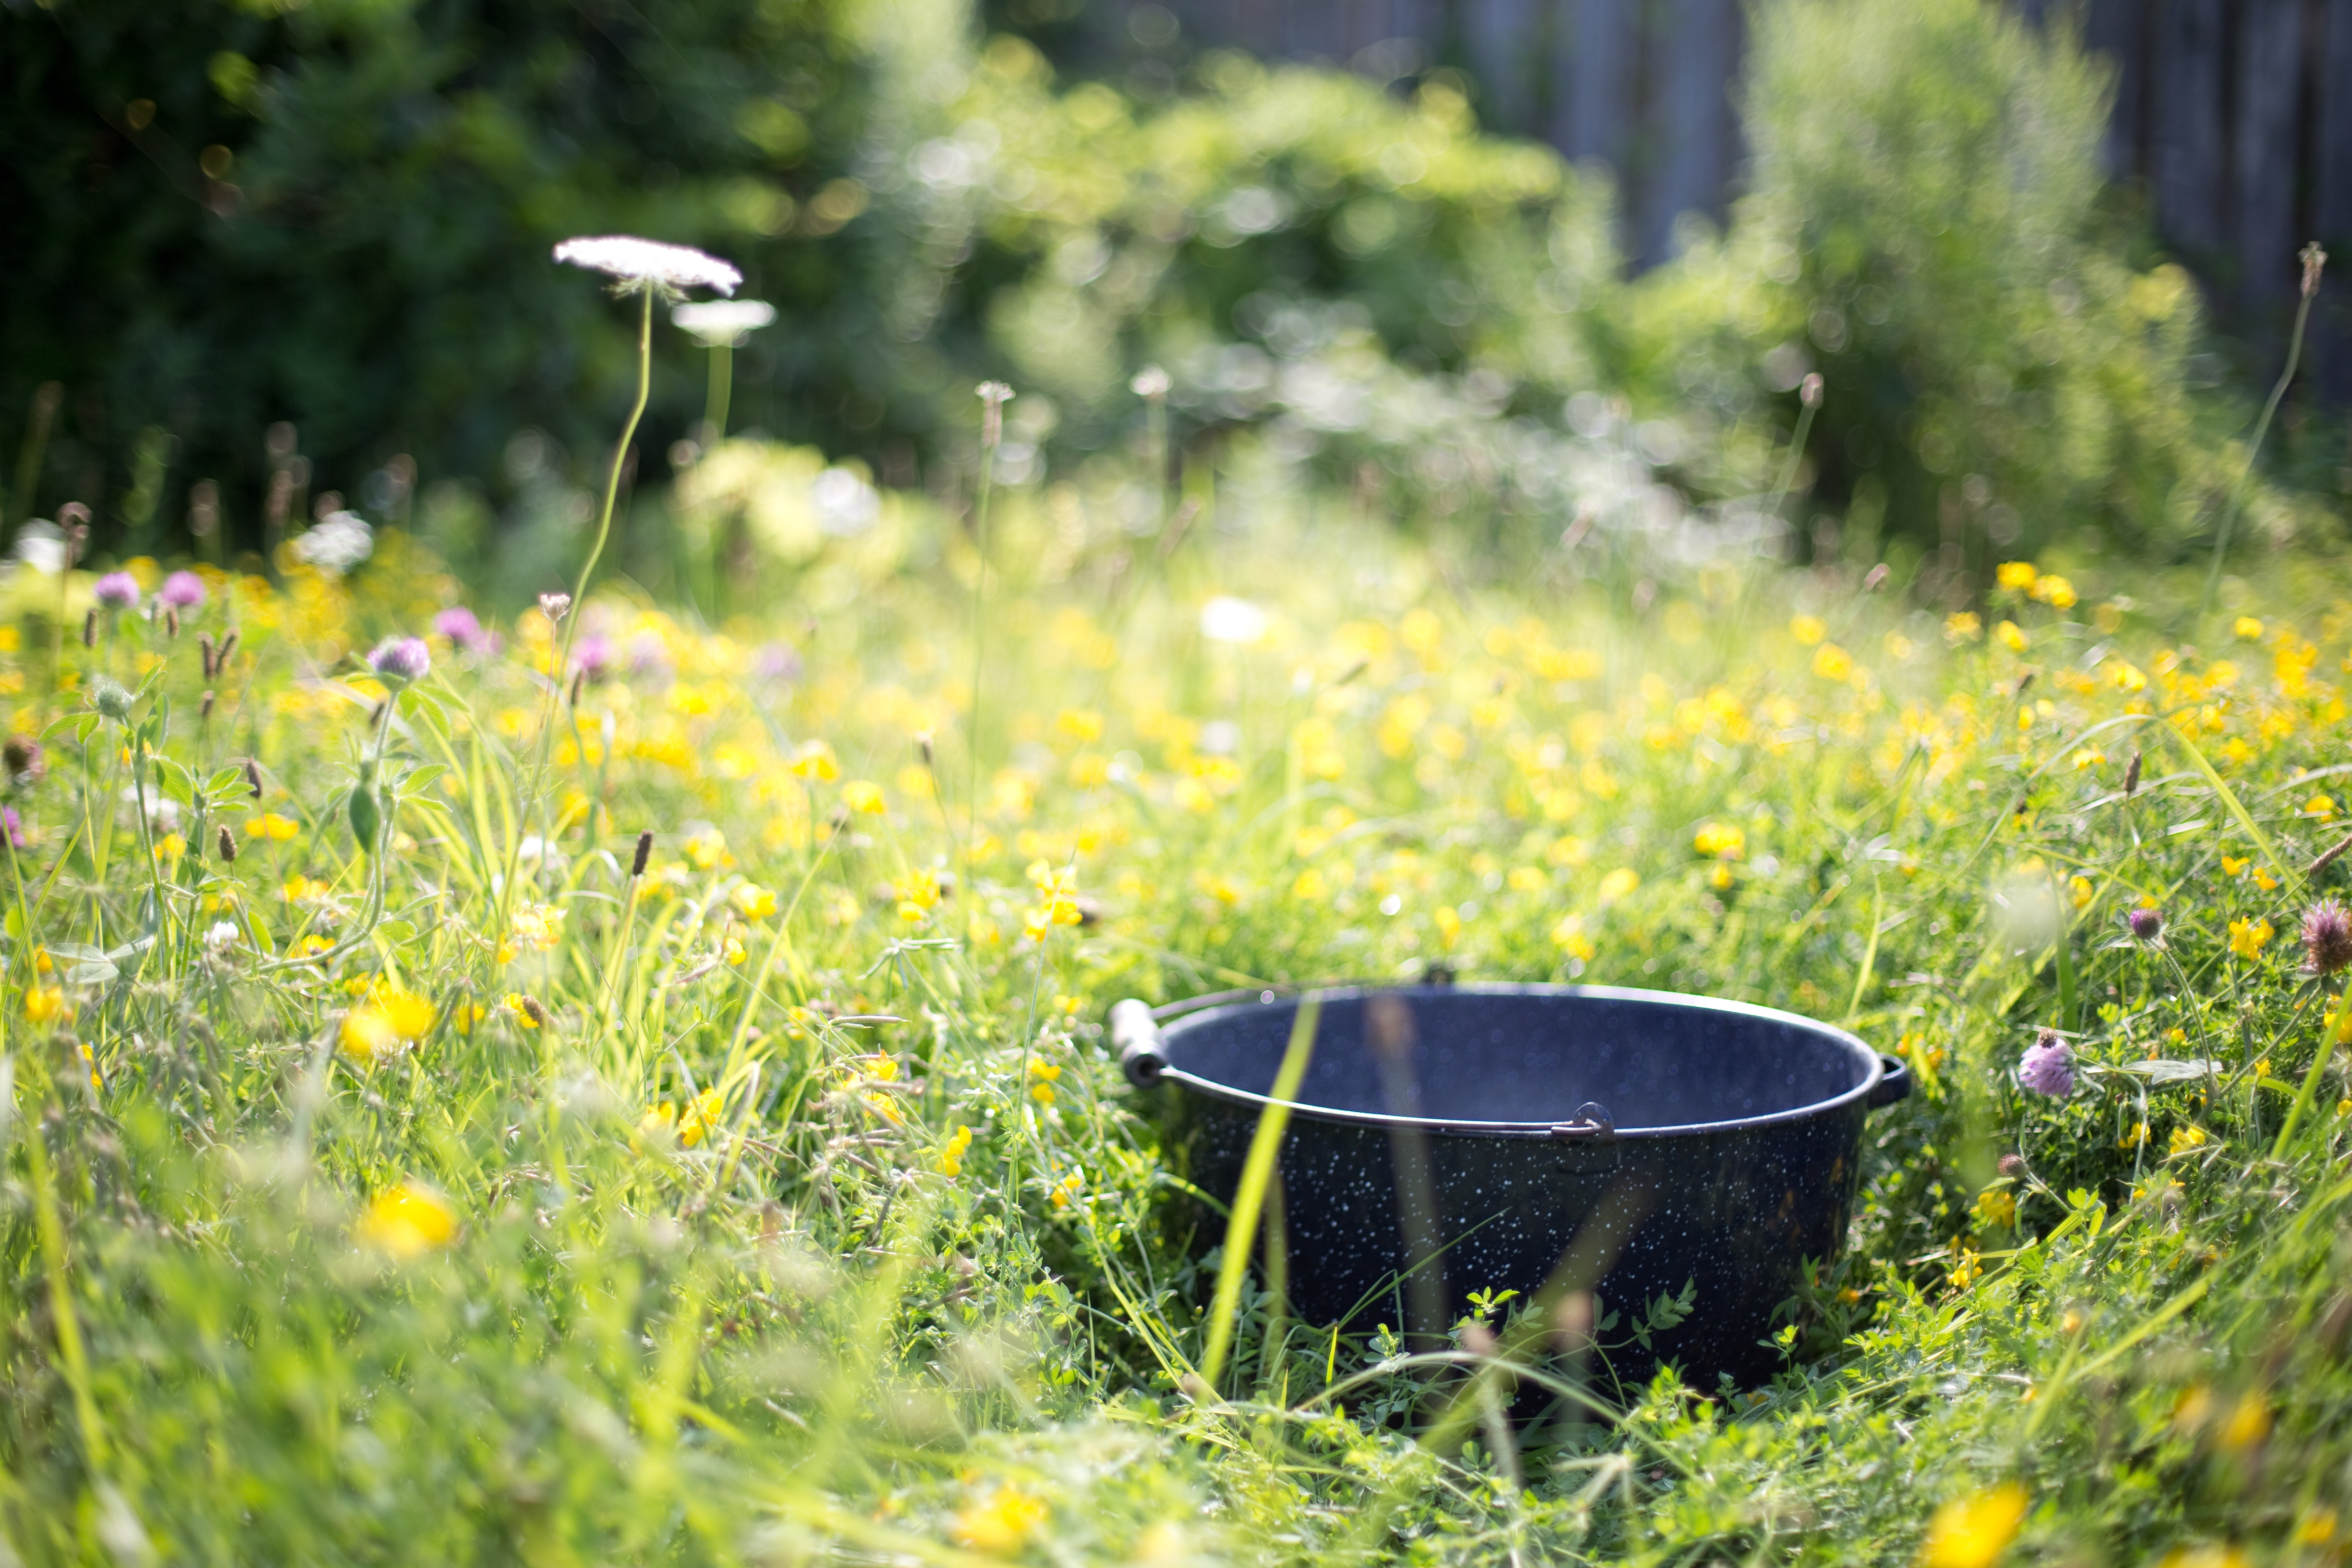
tree, nature, grass, plant, field, lawn, antique, meadow, sunlight, morning, leaf, flower, green, kettle, autumn, backyard, yellow, garden, flora, outdoors, woodland, yard, rural area, washtub